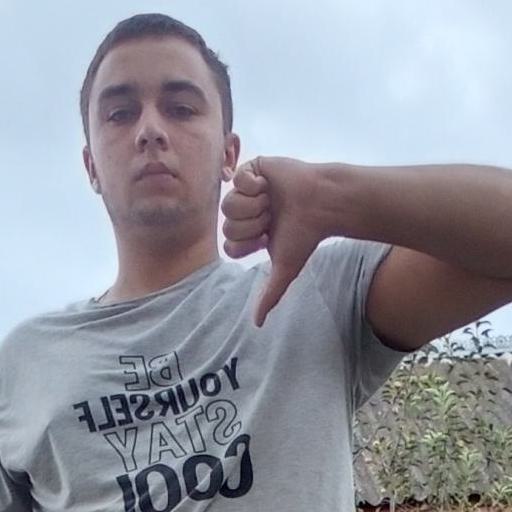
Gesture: dislike